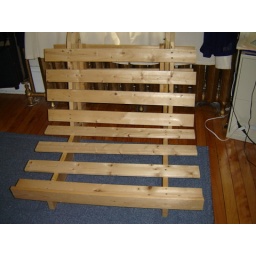
futon frame in chair position (not sold separately)